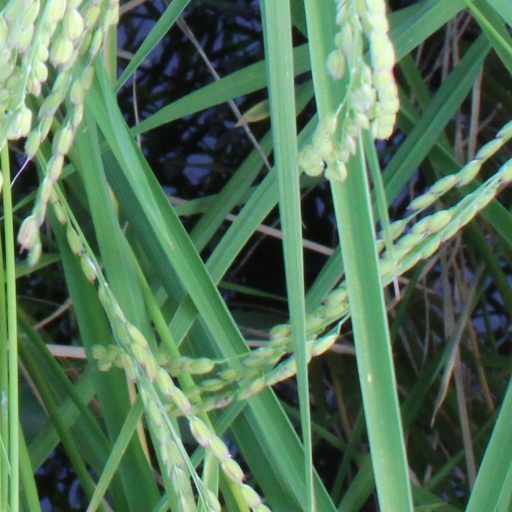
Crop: rice